Makarov pistol

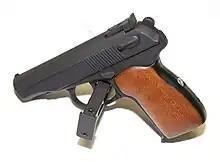
A Russian-produced Parkerized and dura-painted Makarov PM.

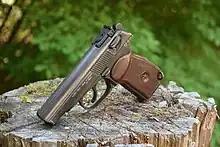
Baikal IJ70-18A Makarov

The most widely known variant, the PMM ("Pistolet Makarova Modernizirovannyy" or Modernised Makarov pistol), was a redesign of the original gun.